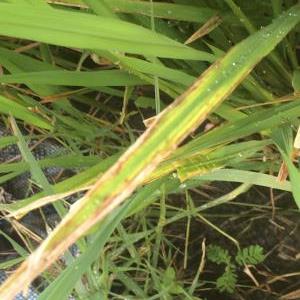
Disease: Bacterialblight